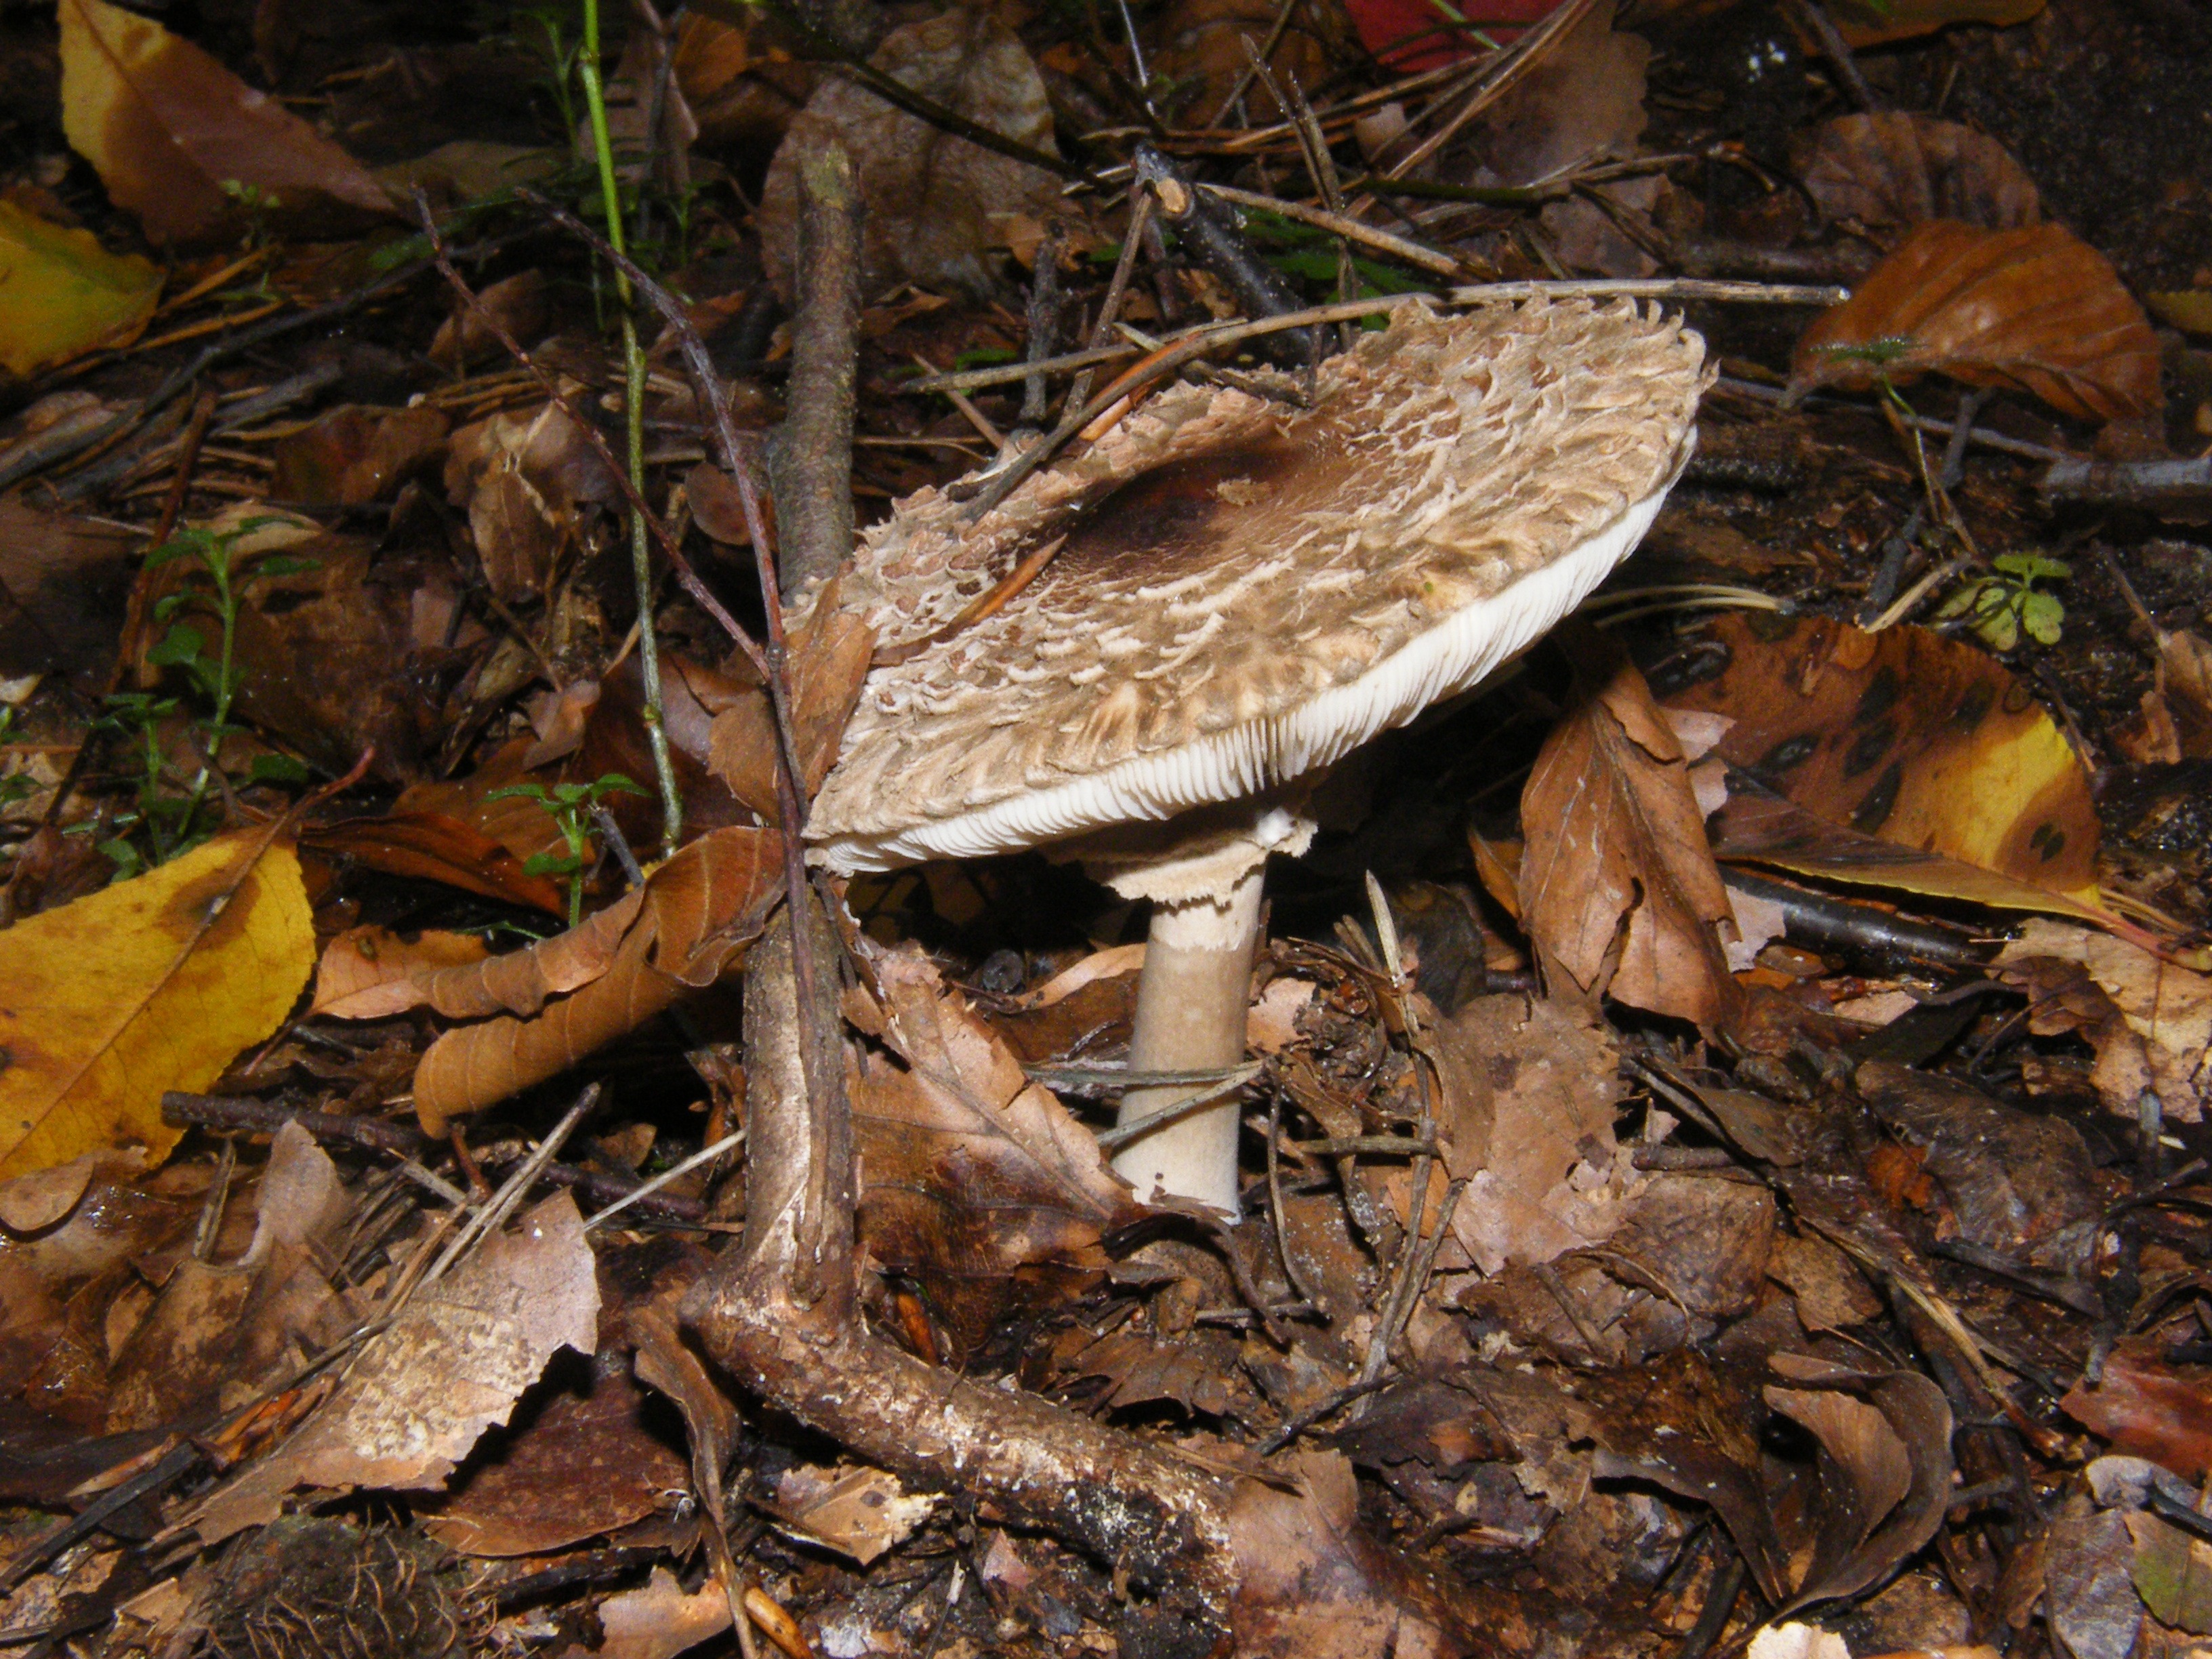
forest, leaf, wildlife, autumn, mushroom, colorful, season, fauna, leaves, fungus, mushrooms, woodland, bolete, collect, matsutake, giant screen fungus, edible mushroom, drum mallets, medicinal mushroom, penny bun